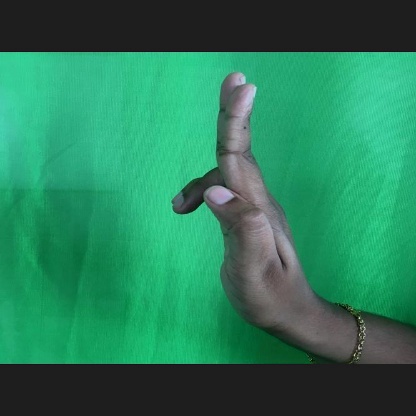
Mudra: Ardhapathaka